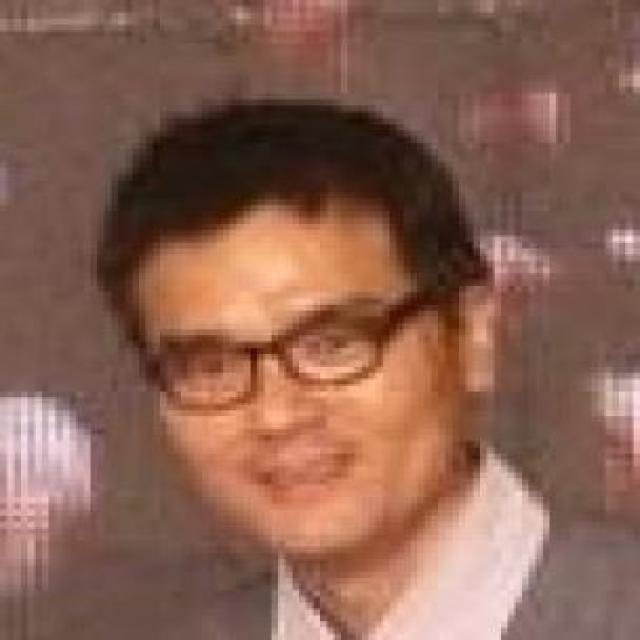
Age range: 45-64